Dungeon Keeper 2

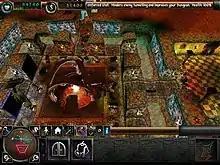
A typical dungeon containing a dungeon heart, treasury, portal, and some Imps.

The sequel to "Dungeon Keeper", "Dungeon Keeper 2" carries over many gameplay aspects, and adds new ones. Like the original, "Dungeon Keeper 2" places the player in the role of a malignant overlord bent on world domination. The player controls the world with a hand, performing actions such as moving creatures around the map, casting spells, and interacting with specific items. All the underground lands in the kingdom must be conquered to recover the portal gems. The kingdom itself takes the form of a large table containing a 3D map where the player selects where to attack from the highlighted regions. There are twenty main levels in the campaign. Some levels have multiple versions with differing methods of attack, allowing the player to choose the method and sub-region.